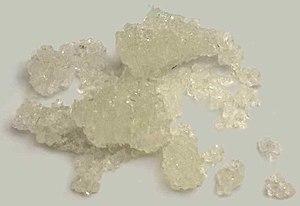
Le nitrite de potassium est un composé ionique de formule brute KNO₂. Ce sel est composé de cations potassium K⁺ et d'anions nitrite NO₂–.